List of cricketers who have played for two international teams

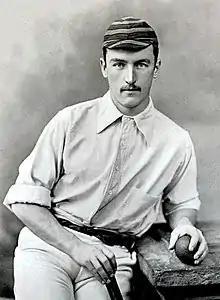
A man bowling a cricket ball

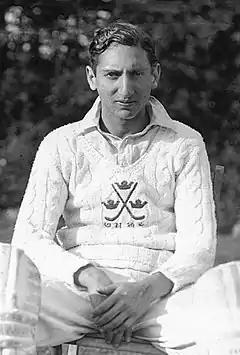
A man with a side-parting, wearing a large cravat

Seventeen men have represented two nations in Test cricket. List updated to 27 September 2024 (Test #2552).